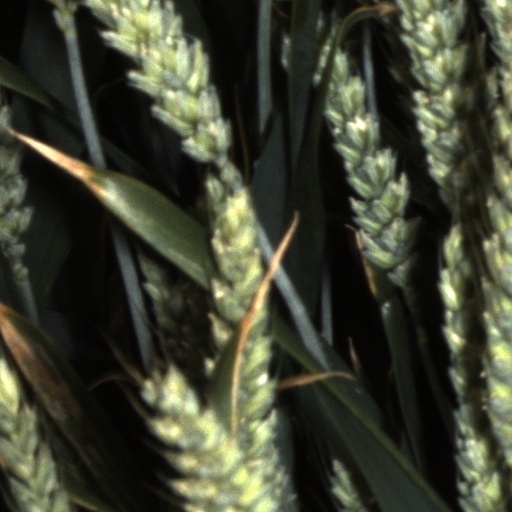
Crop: wheat